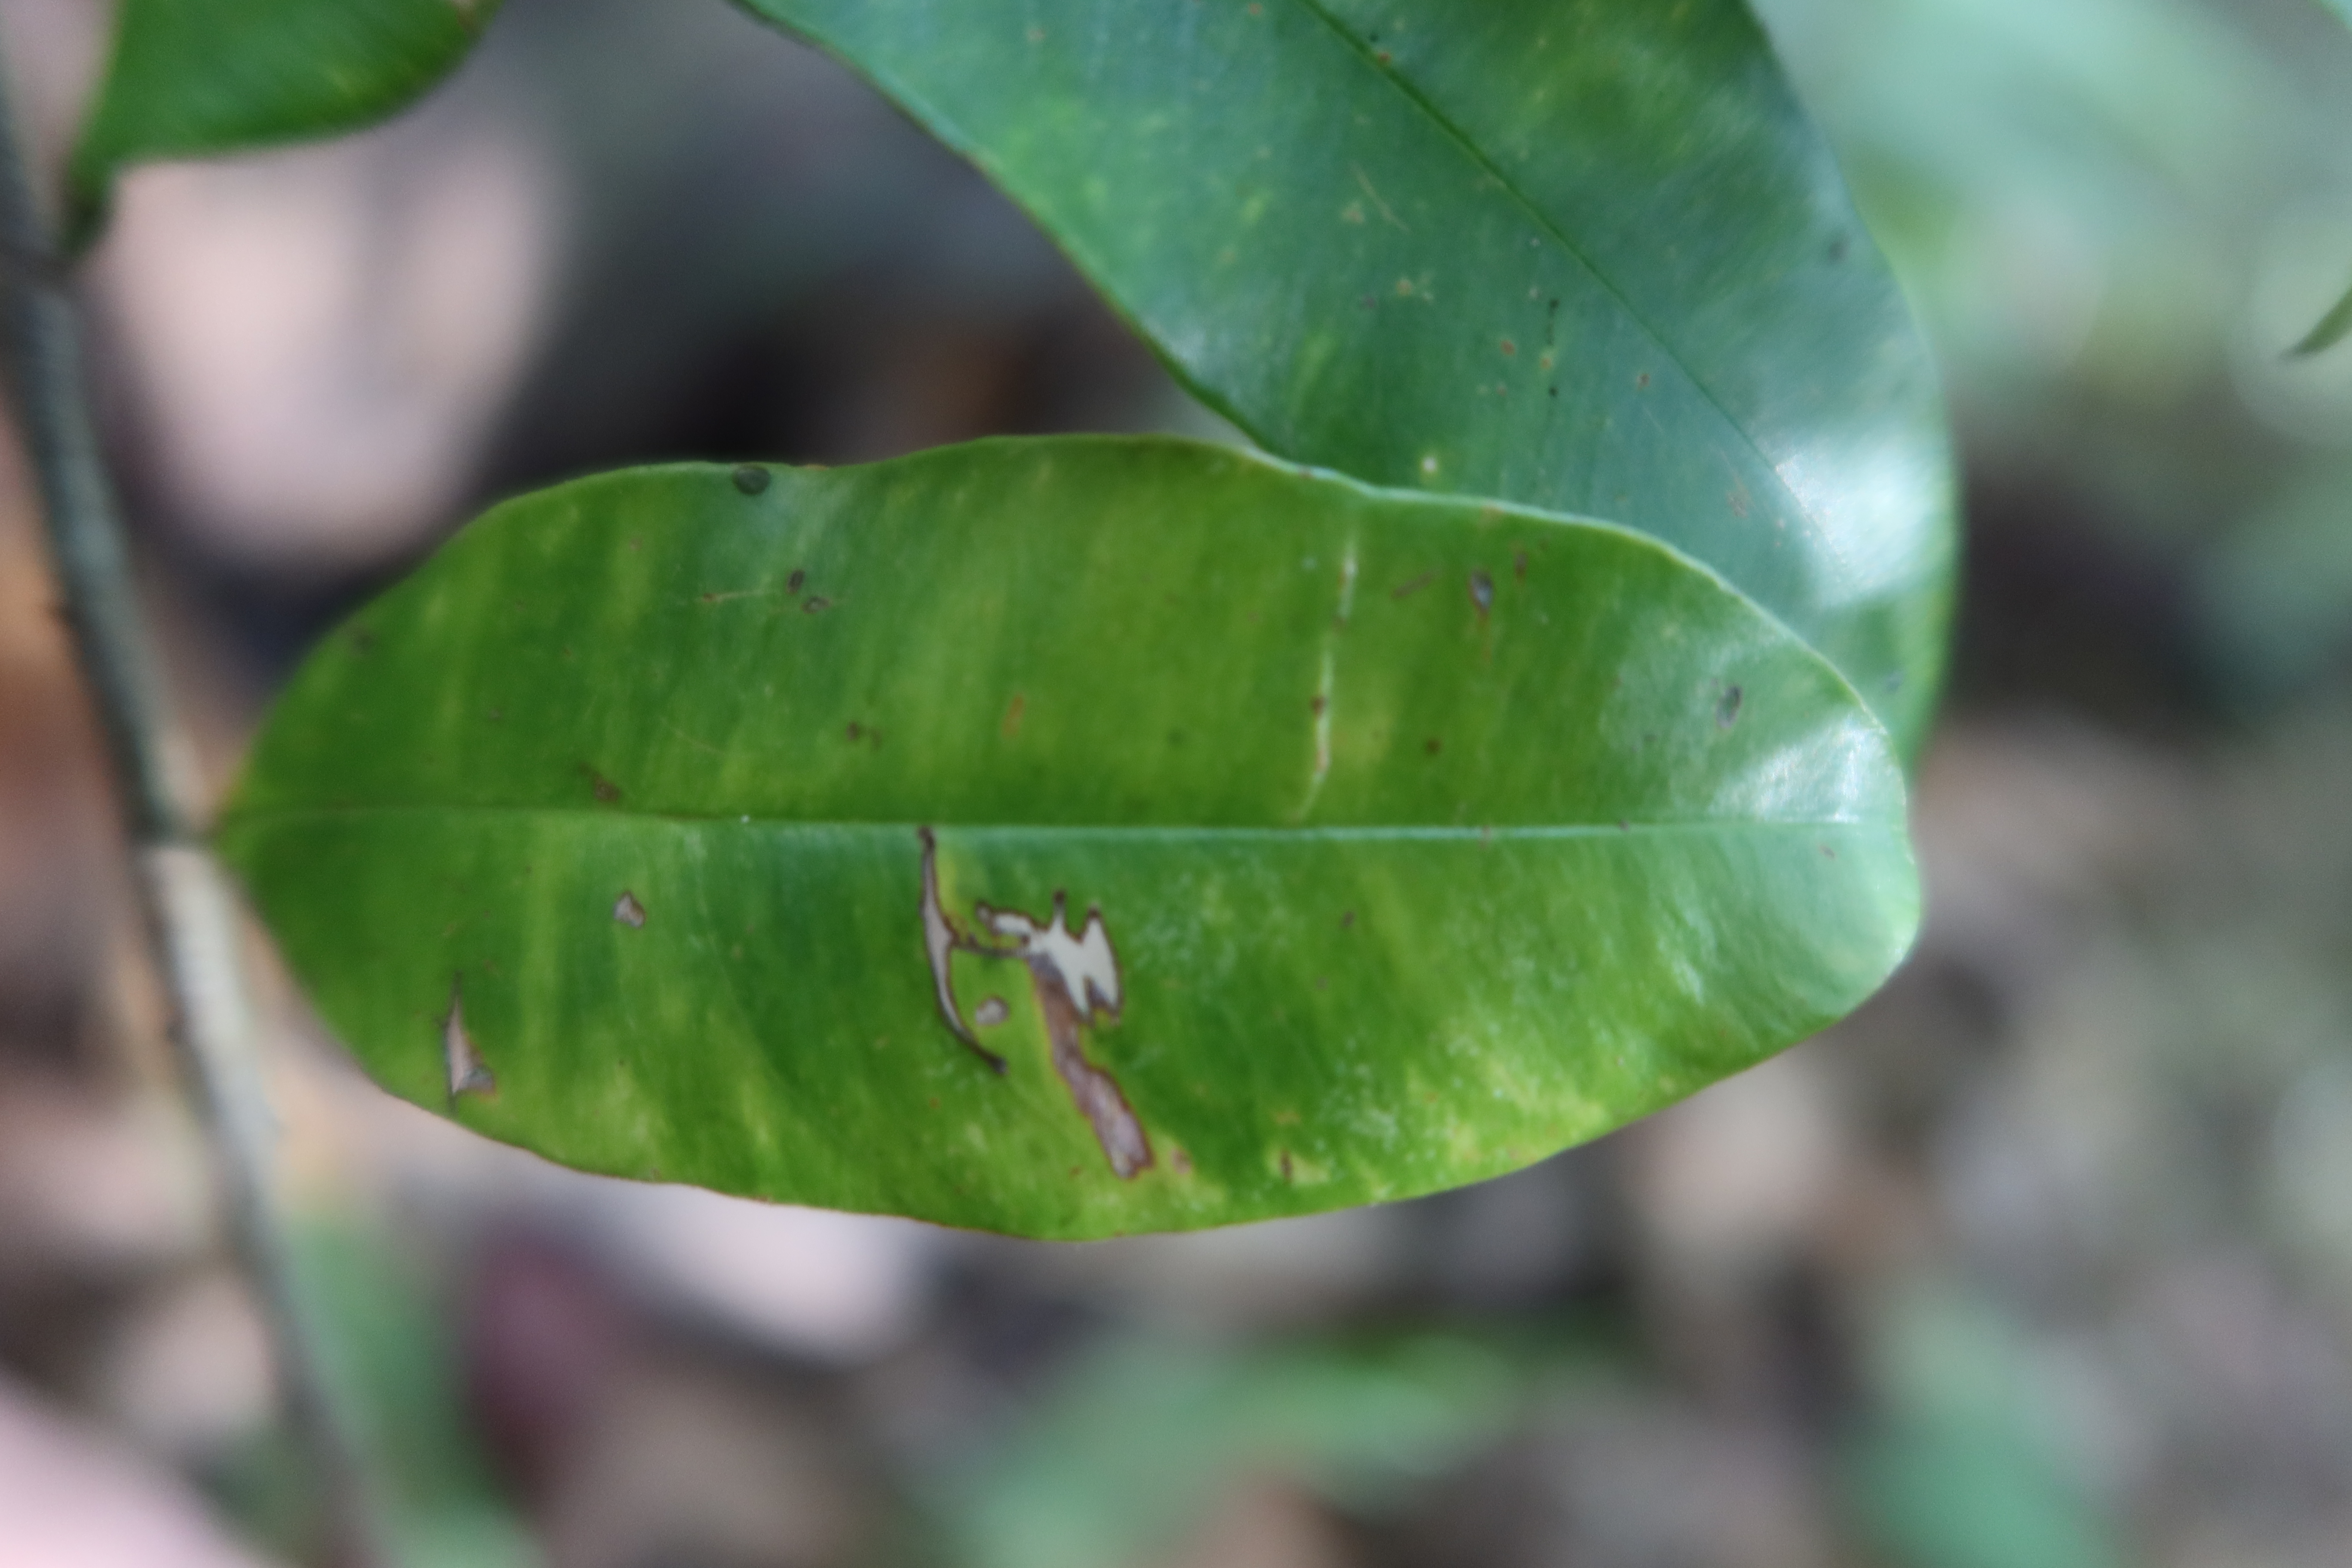
Label: Brown spots